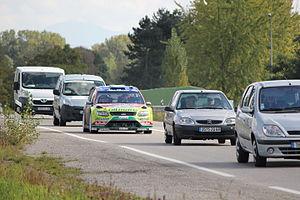
Présence d'un véhicule Ford WRC sur le parcours ouvert au public, lors du rallye de France Alsace au Championnat du monde des rallyes 2010.